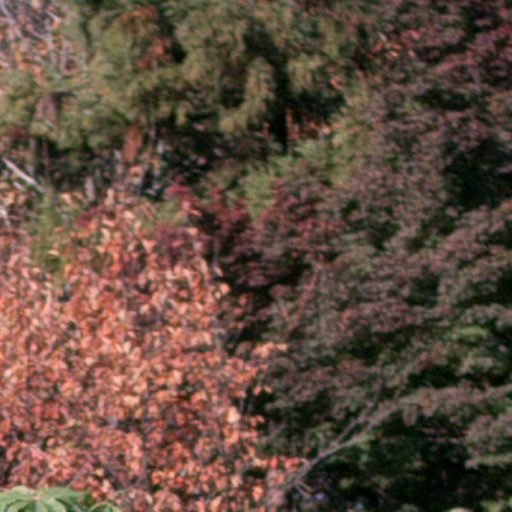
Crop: cassava